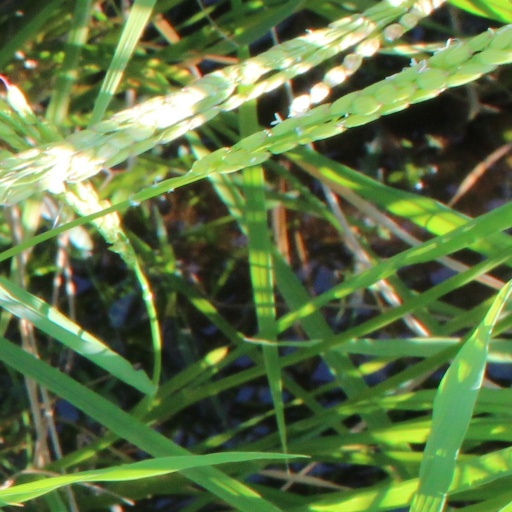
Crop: rice